LGBTQ history in Russia

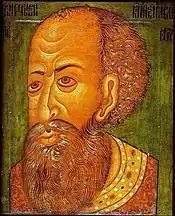
Tsar Ivan the Terrible was accused of having homosexual relations by his political opponents

The Austrian royal councilor Sigismund von Herberstein described in his report "Rerum Moscoviticarum Commentarii" (Notes on Muscovite Affairs) his observations during his travels in Moscow in 1517 and 1526. He stated that homosexuality was present among all social classes. The English poet George Turberville who visited Moscow in 1568 when Ivan IV ruled Russia during a bloody phase, was not shocked by the carnage, but about the open homosexuality of the Russian peasants. Adam Olearius also reported that homosexuality among men existed on all levels of society and was not treated as a crime. There are also reports of homosexual relationships between women. Testimony of contemporaries in this regard is probably exaggerated, since any tolerant attitude towards homosexuals was equated to sodomy. In 1551, at the ("hundred-domed Cathedral"), a real ecclesiastical, but not criminal, punishment for a homosexual act was introduced - excommunication, but the spread of this punishment is doubtful, since the homosexual act was "nothing more than a joke" at the tsar's court and among the people. Ivan the Terrible was accused of being homosexual in an attempt to discredit him. Despite this, there have been outbreaks of homophobia, for example when Tsar False Dmitry I was overthrown, his broken body was dragged through the streets by his genitals alongside his supposed male lover.